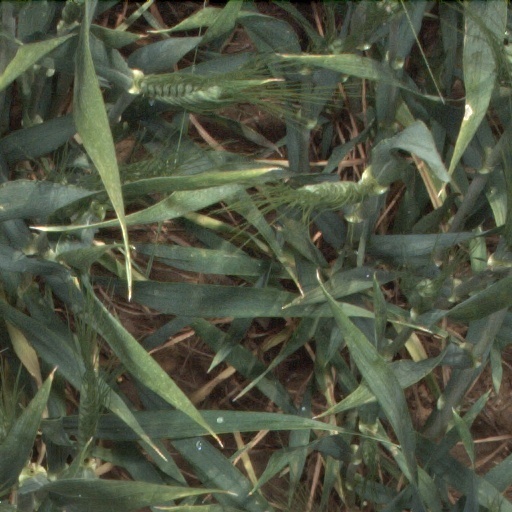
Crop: wheat